List of awards and nominations received by Timbaland

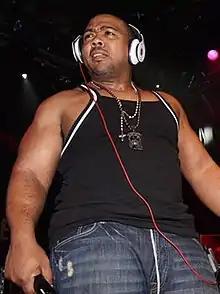
Timbaland performing in West Hollywood, CA in January 2010 on The Shock Value II Tour

Timbaland is an American record producer, composer, rapper, and singer. He produced the album "Ginuwine...the Bachelor" for Ginuwine in 1996. He was later contacted by Aaliyah in 1996 to help produce her second album "One in a Million", which went on to sell over 15 million copies worldwide. Timbaland released his first solo studio album, "", in 1998. Two years later, in 2000, Timbaland produced several hit songs including Ludacris' "Rollout (My Business)", and contributed three singles to Aaliyah's self-titled third album. He collaborated with Nelly Furtado on "Loose" and with Justin Timberlake on "FutureSex/LoveSounds" in 2006. Timbaland released his second solo studio album, "Timbaland Presents Shock Value", in 2007, and helped produce Madonna's twelfth studio album, "Hard Candy", released in 2008.